Strabismus

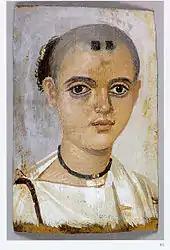
Fayum mummy portrait,

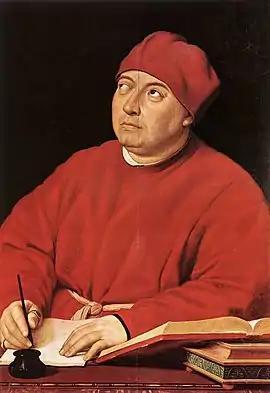
Tommaso Inghirami

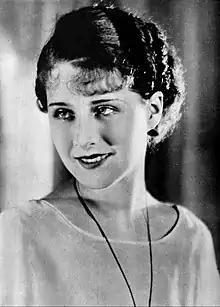
Norma Shearer

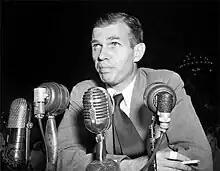
Alger Hiss

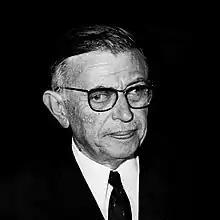
Jean-Paul Sartre

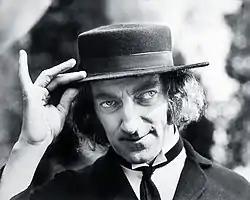
Marty Feldman

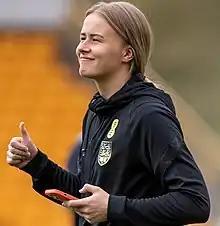
Chelsea goalkeeper Hannah Hampton has strabismus.

People of all ages who have noticeable strabismus may experience psychosocial difficulties. Attention has also been drawn to potential socioeconomic impact resulting from cases of detectable strabismus. A socioeconomic consideration exists as well in the context of decisions regarding strabismus treatment, including efforts to re-establish binocular vision and the possibility of stereopsis recovery.